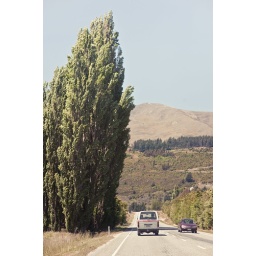
big big tree beside the highway